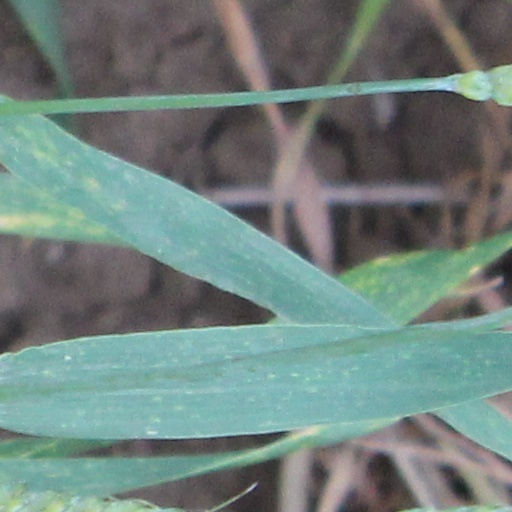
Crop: wheat